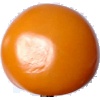
Label: Tomato Yellow 1